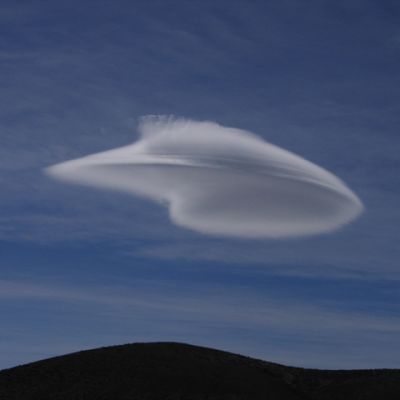
Cloud type: Altocumulus (Ac)